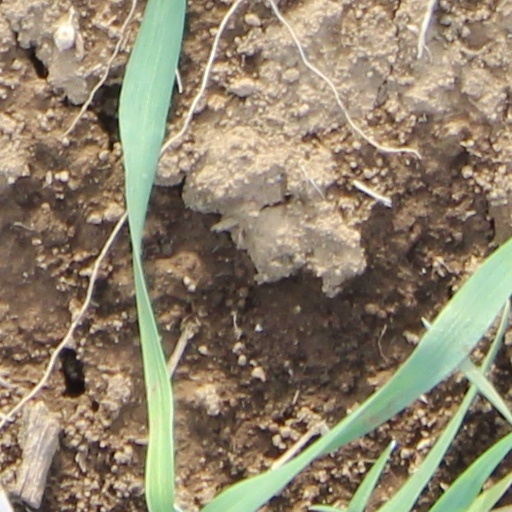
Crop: wheat